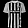
Label: T - shirt / top